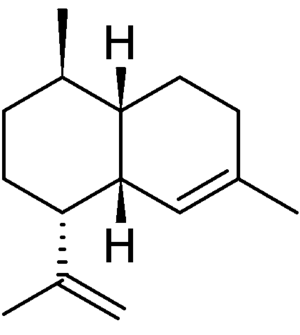
On connaît plus de 400 composés de formule brute C₁₅H₂₄. C'est notamment la forme générale des sesquiterpènes, issus de réactions du farnésyl-pyrophosphate et très largement répandus dans la nature, spécialement les plantes. Leurs noms reflètent souvent cette origine. On connaît également plus de 50 000 terpénoïdes, dont de nombreux dérivés des sesquiterpènes.